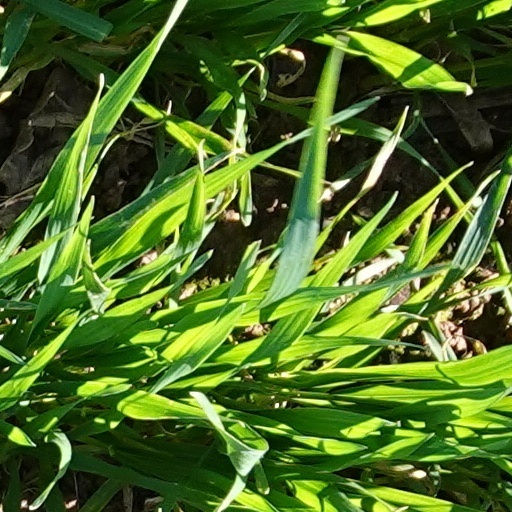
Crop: wheat